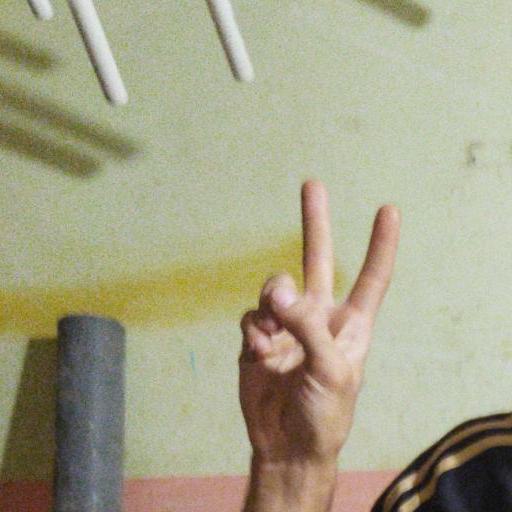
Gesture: peace